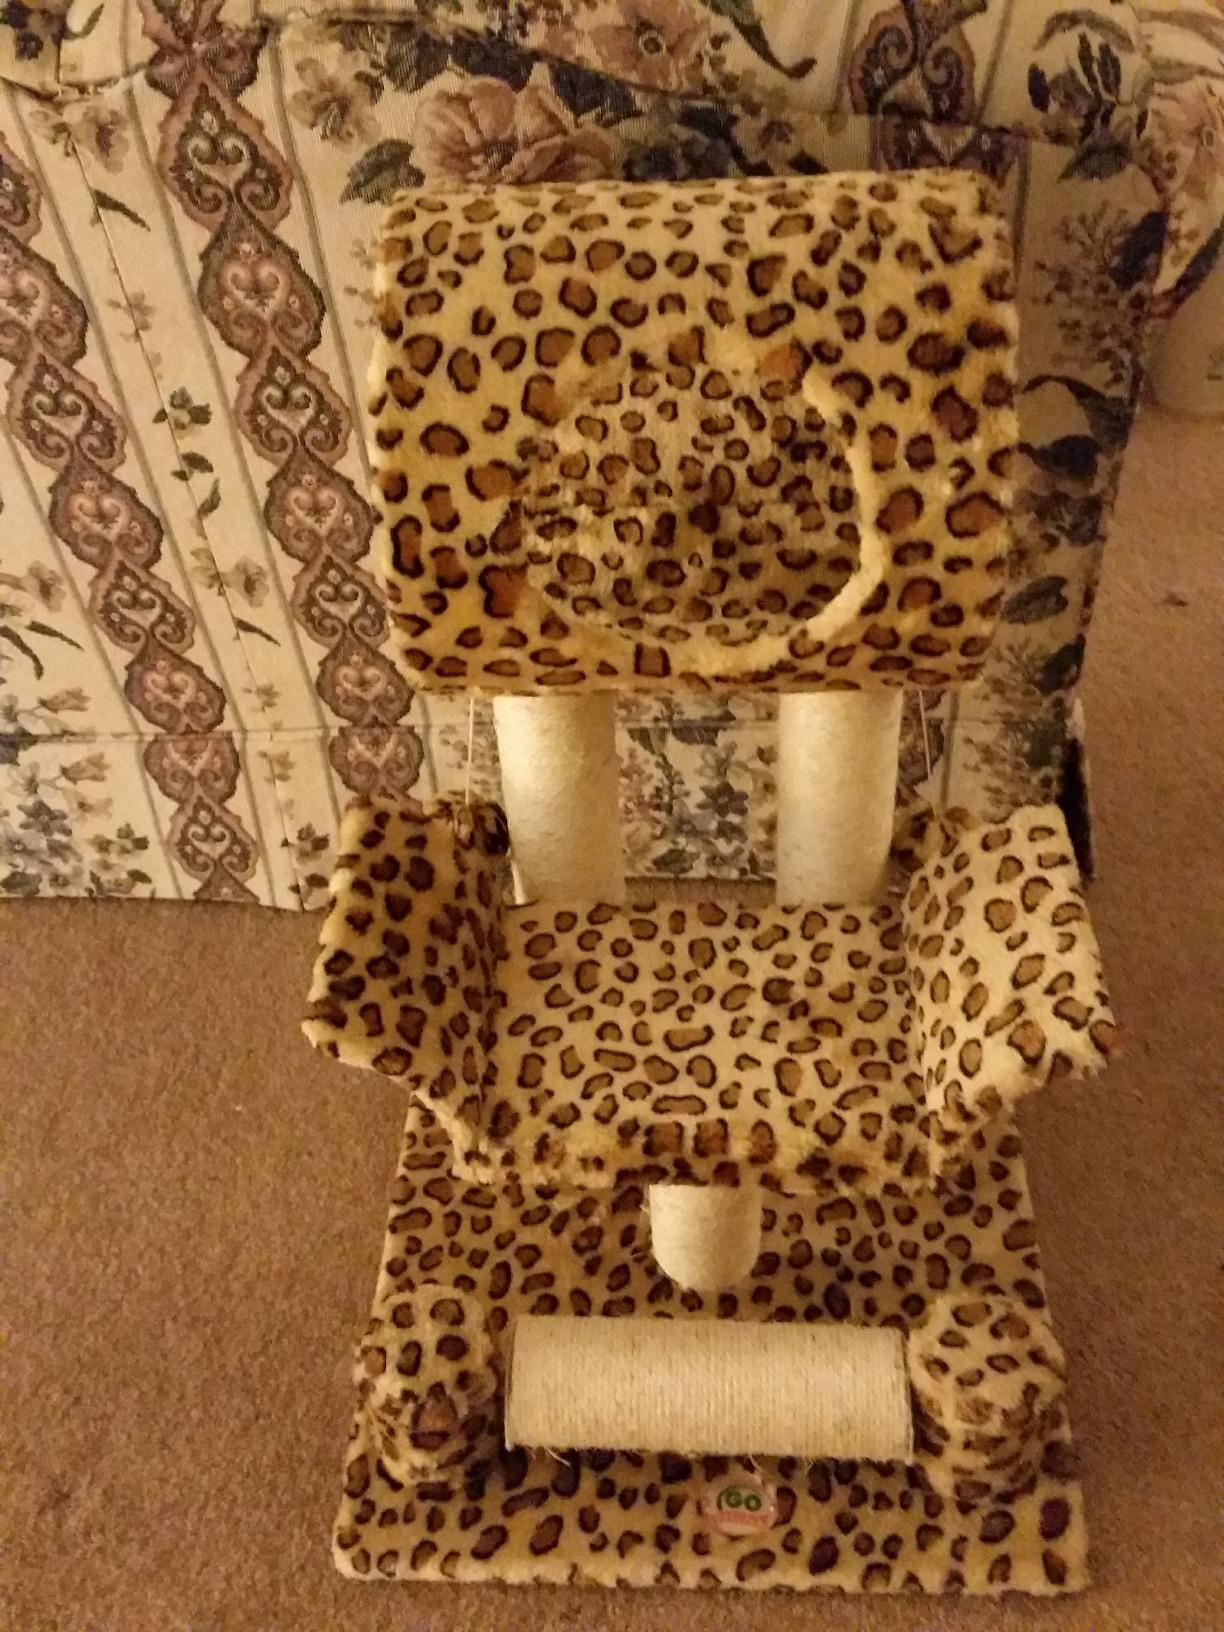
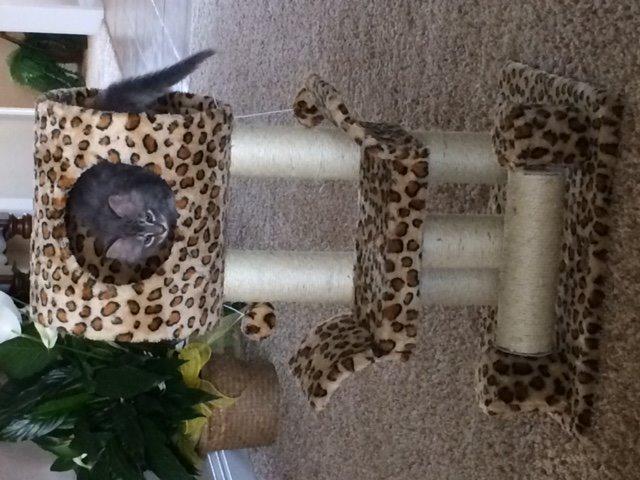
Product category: items_cat tree
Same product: yes